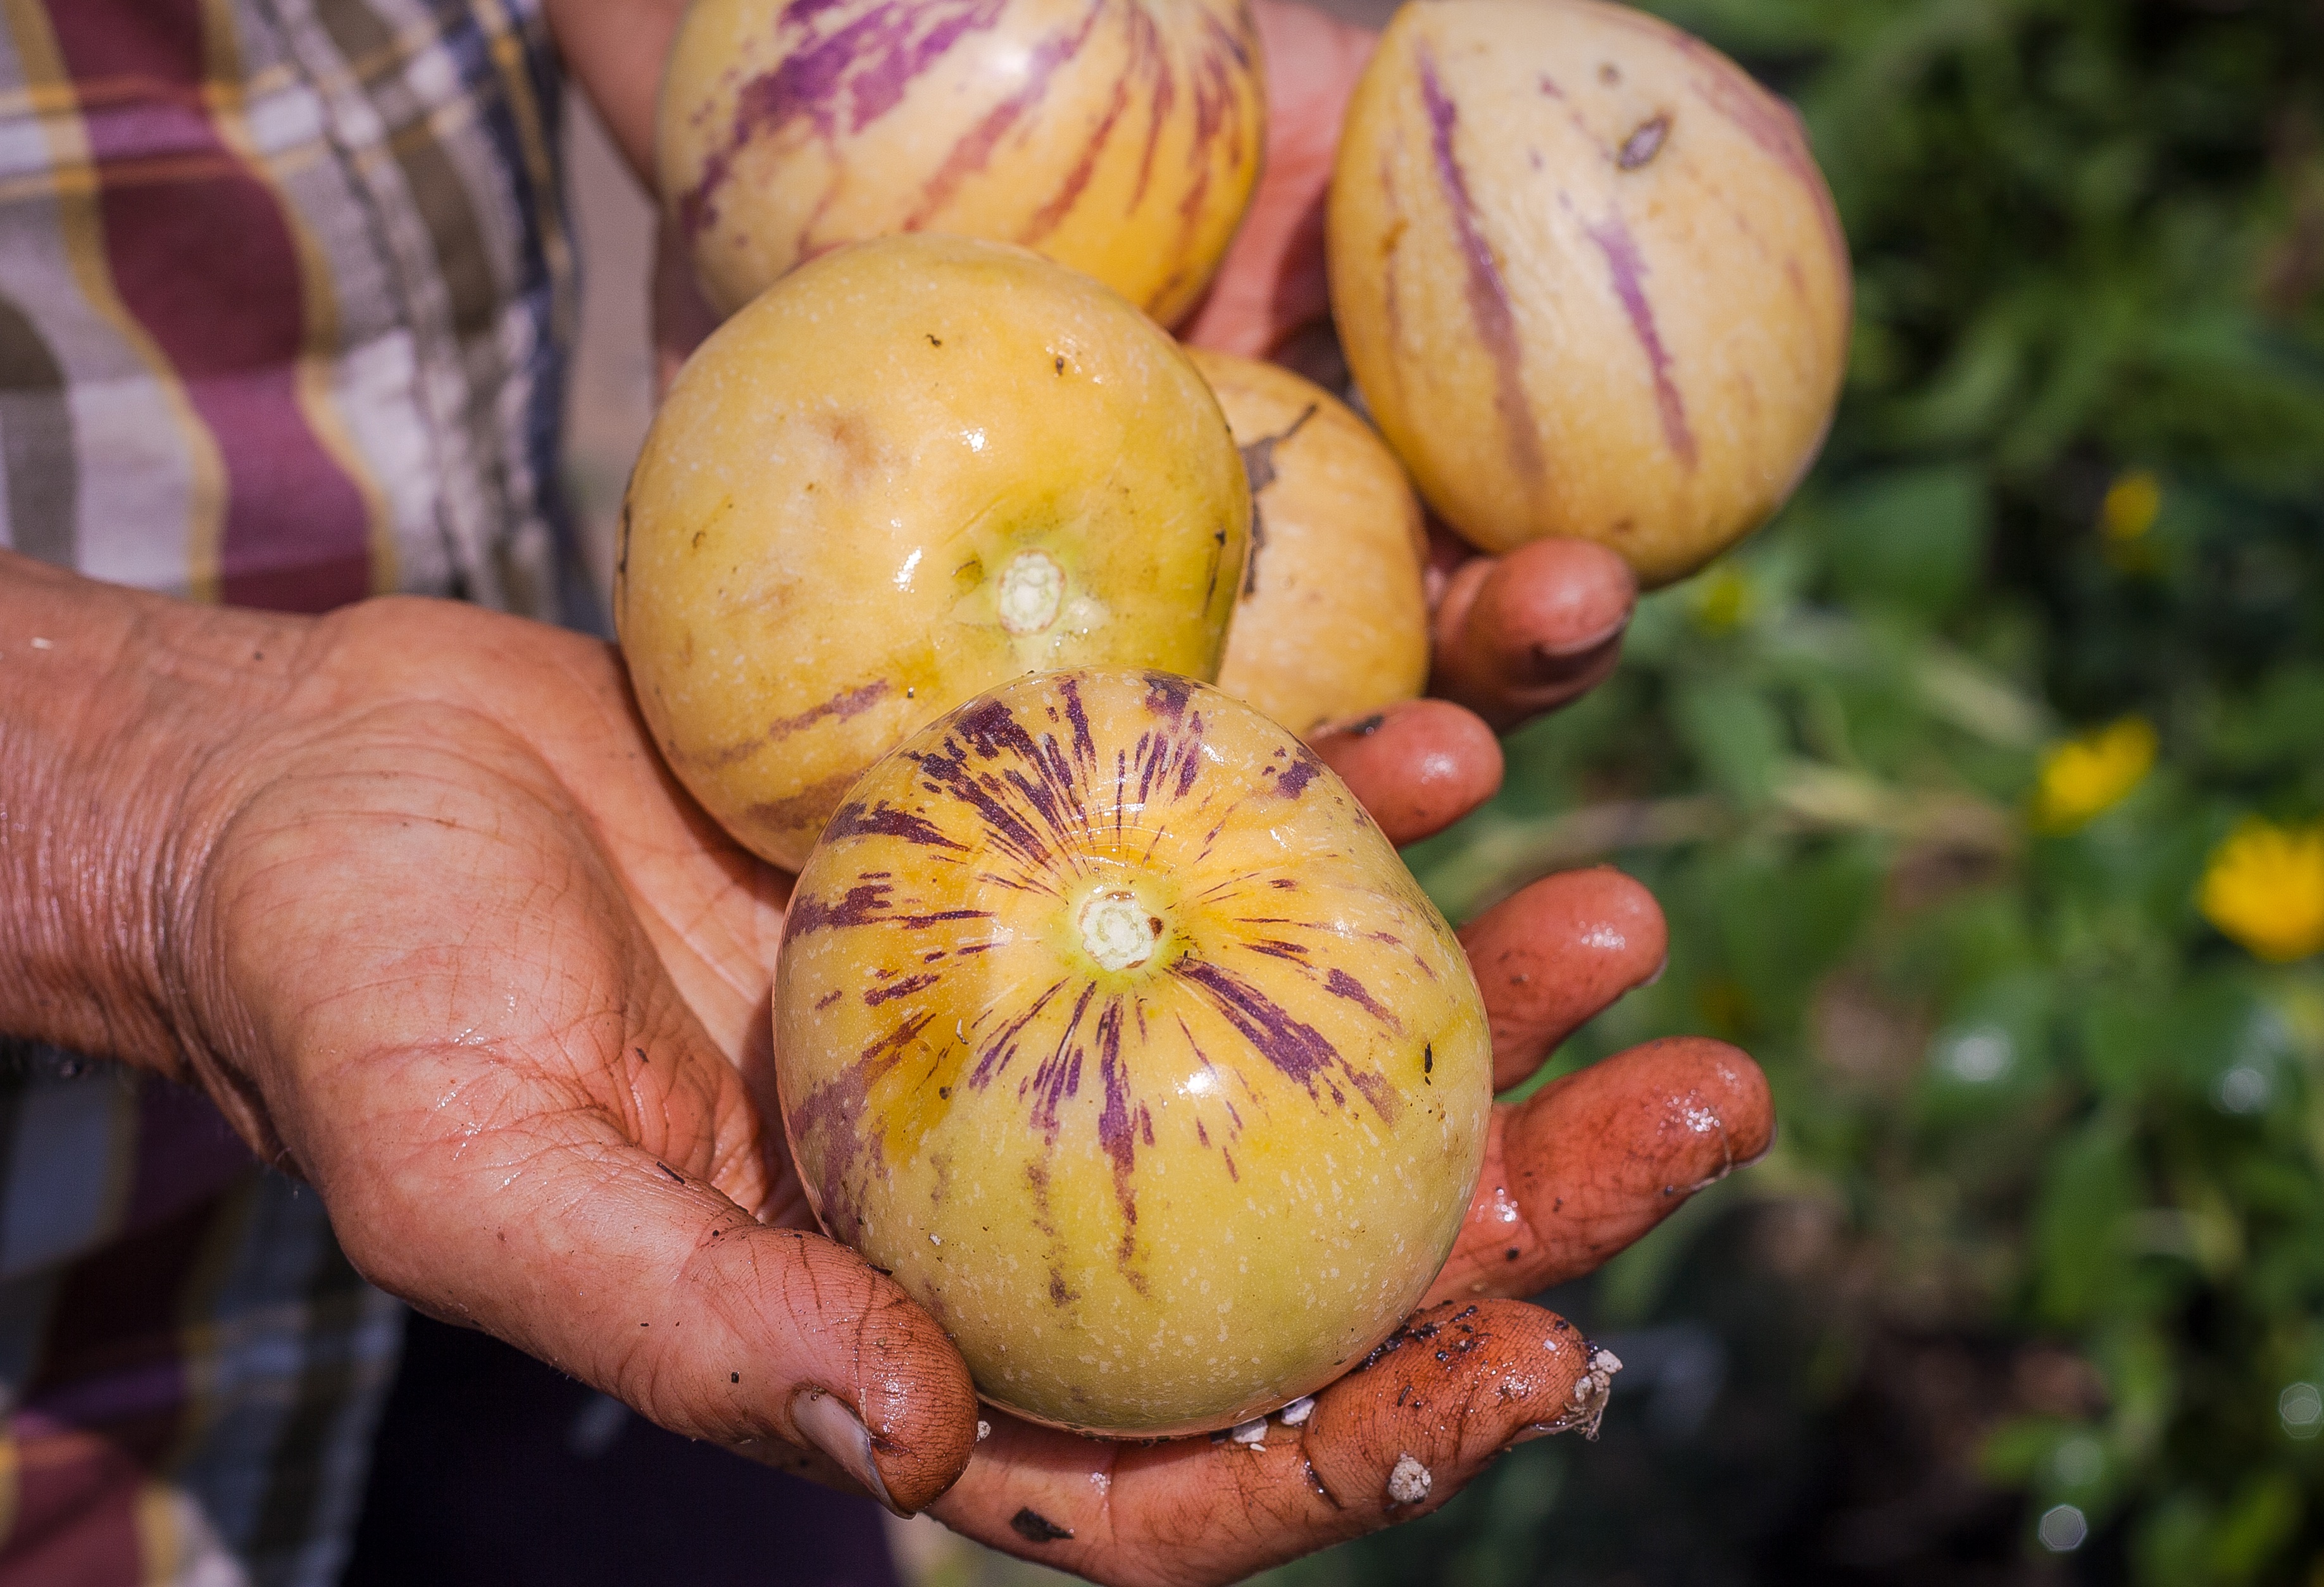
plant, field, farm, fruit, countryside, flower, country, ripe, rural, food, farming, harvest, produce, vegetable, crop, fresh, market, yellow, agriculture, garden, healthy, flora, farmer, cultivation, outdoors, gardening, melons, organic, flowering plant, land plant